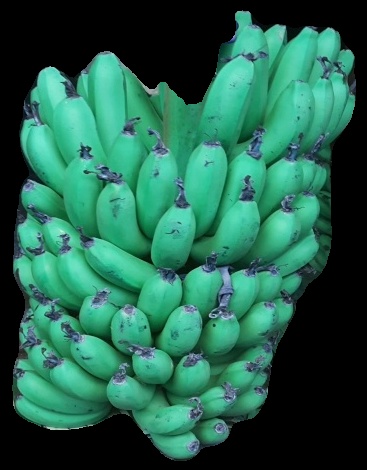
Variety: pachbale
Grade: grade1